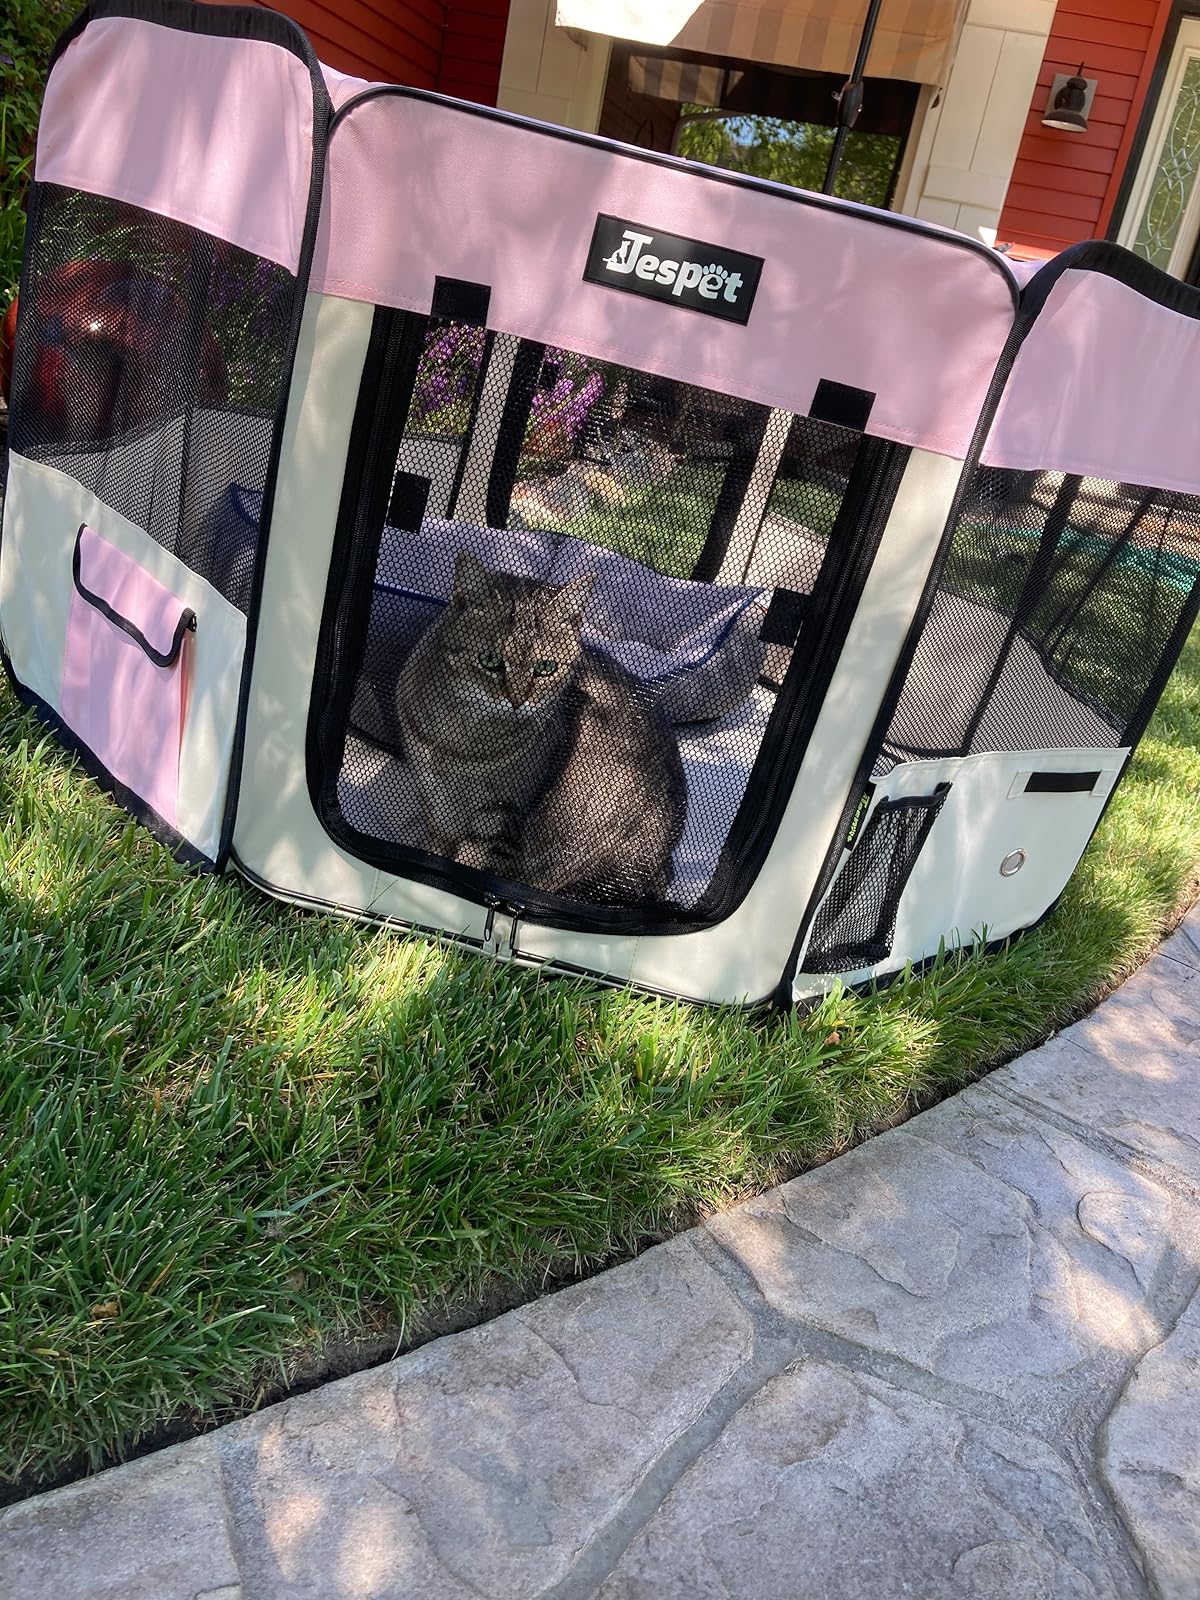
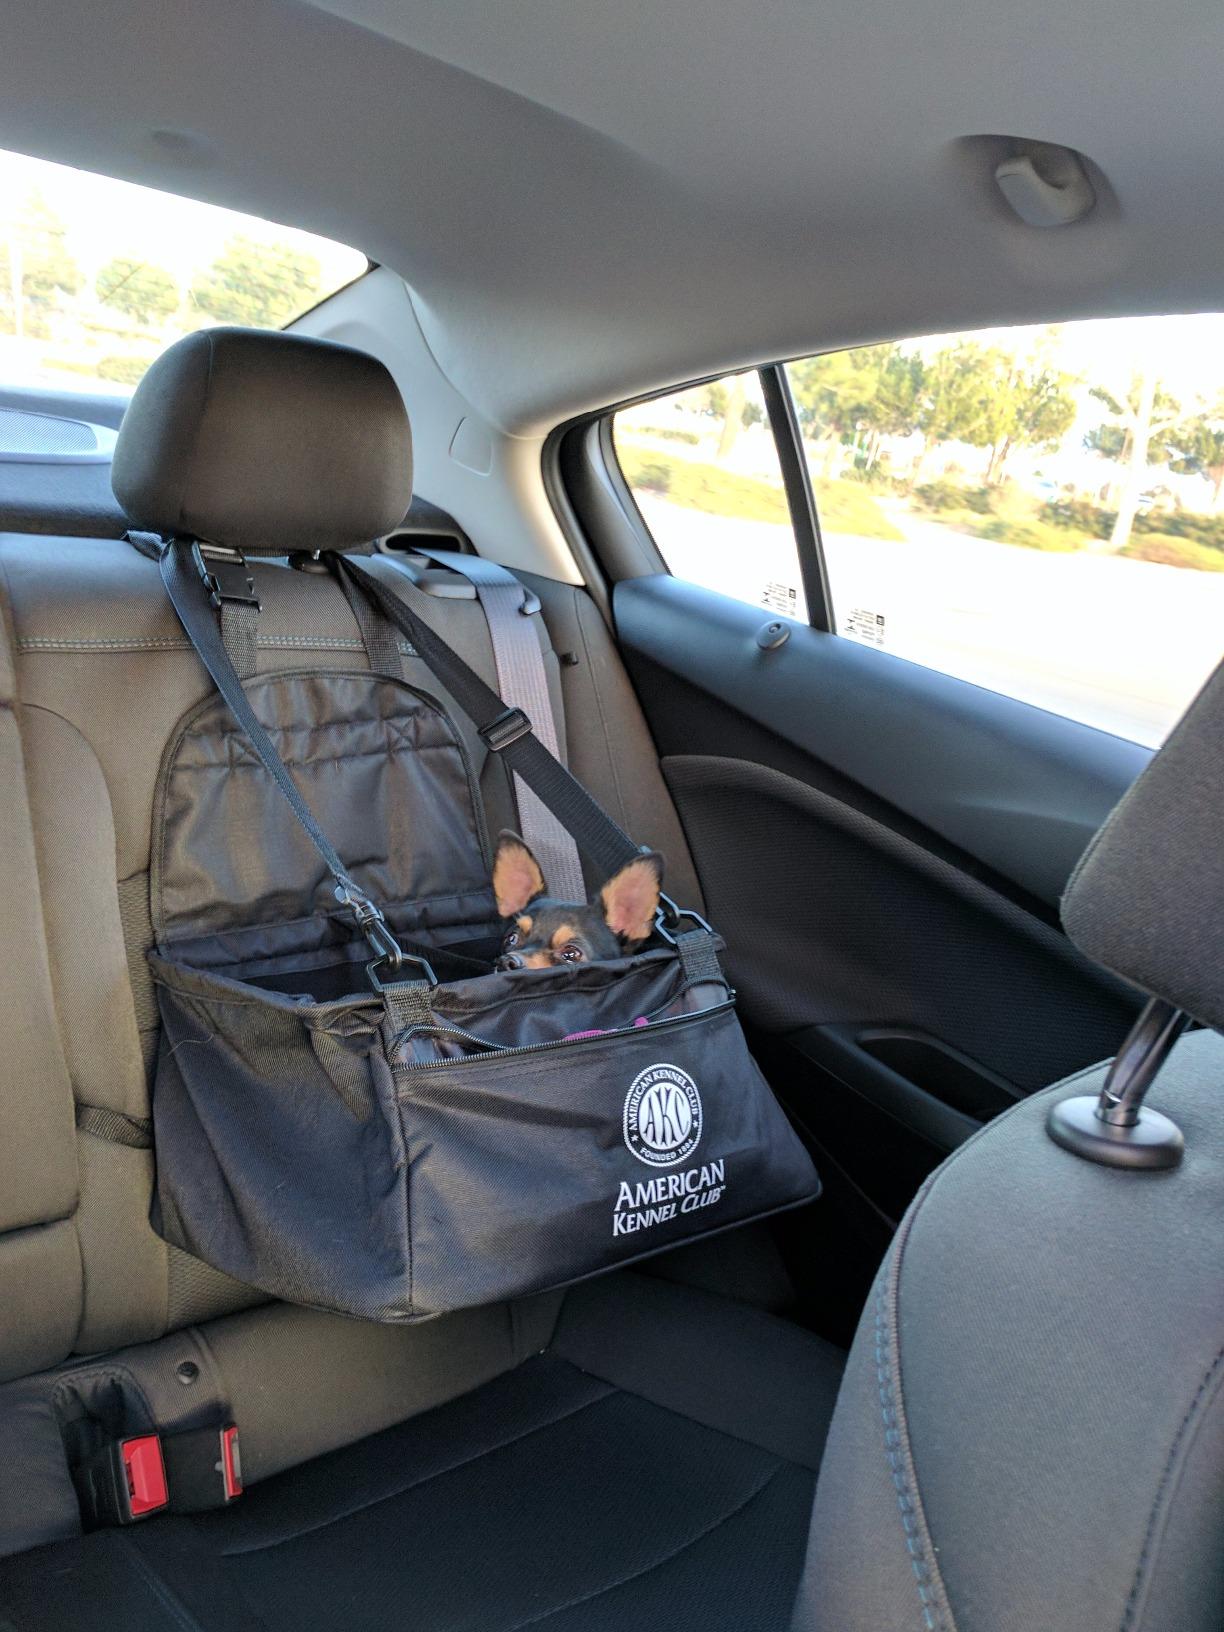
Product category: items_kennel
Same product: no